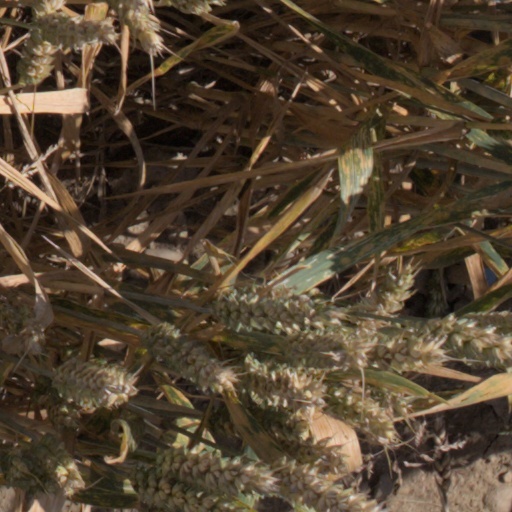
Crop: wheat